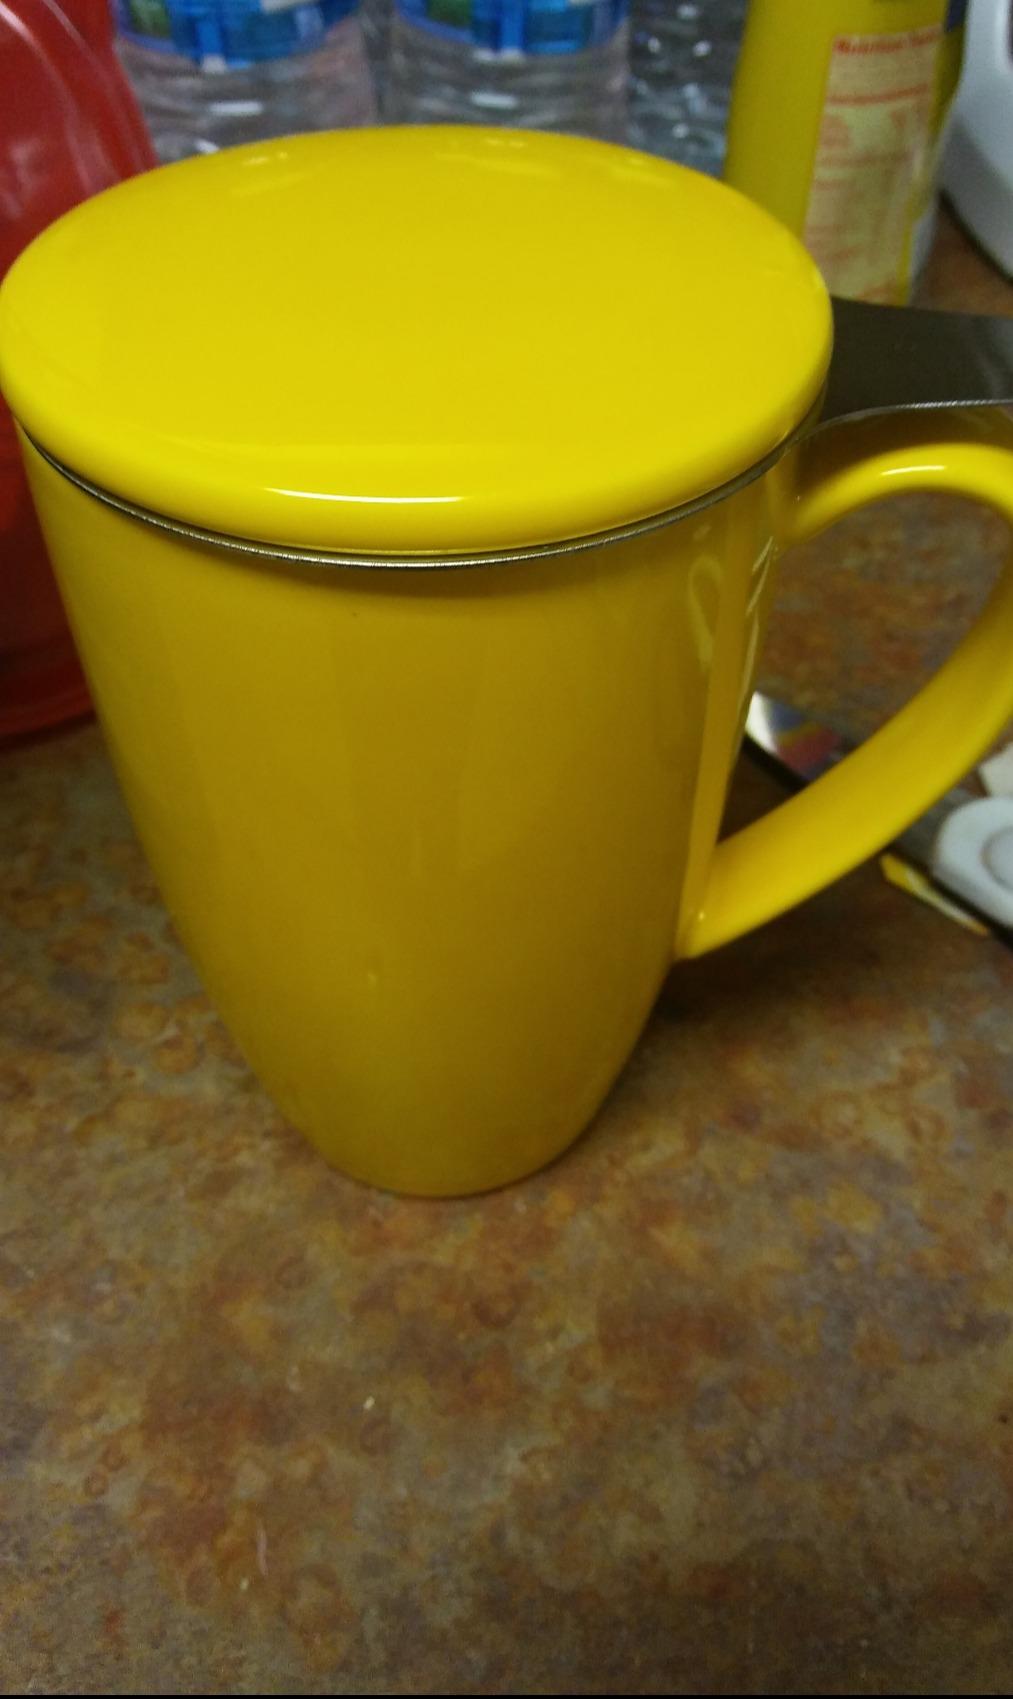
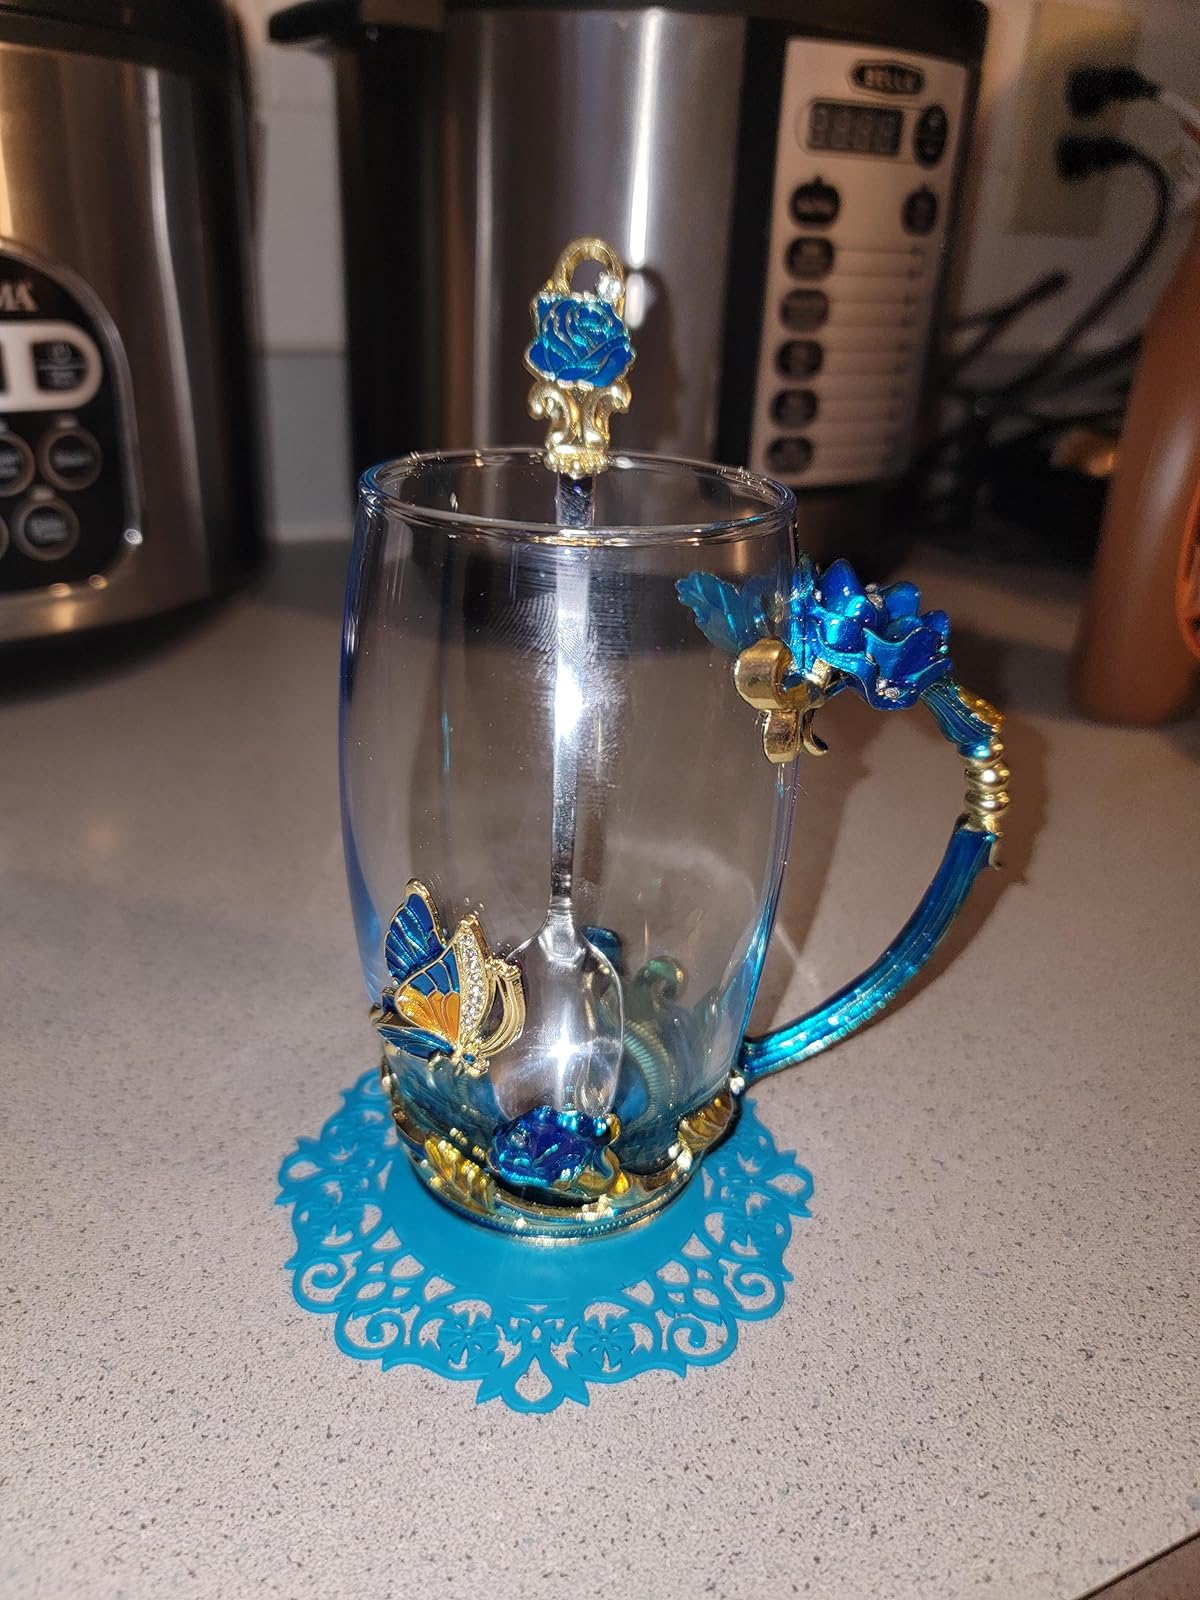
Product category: items_mug
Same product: no